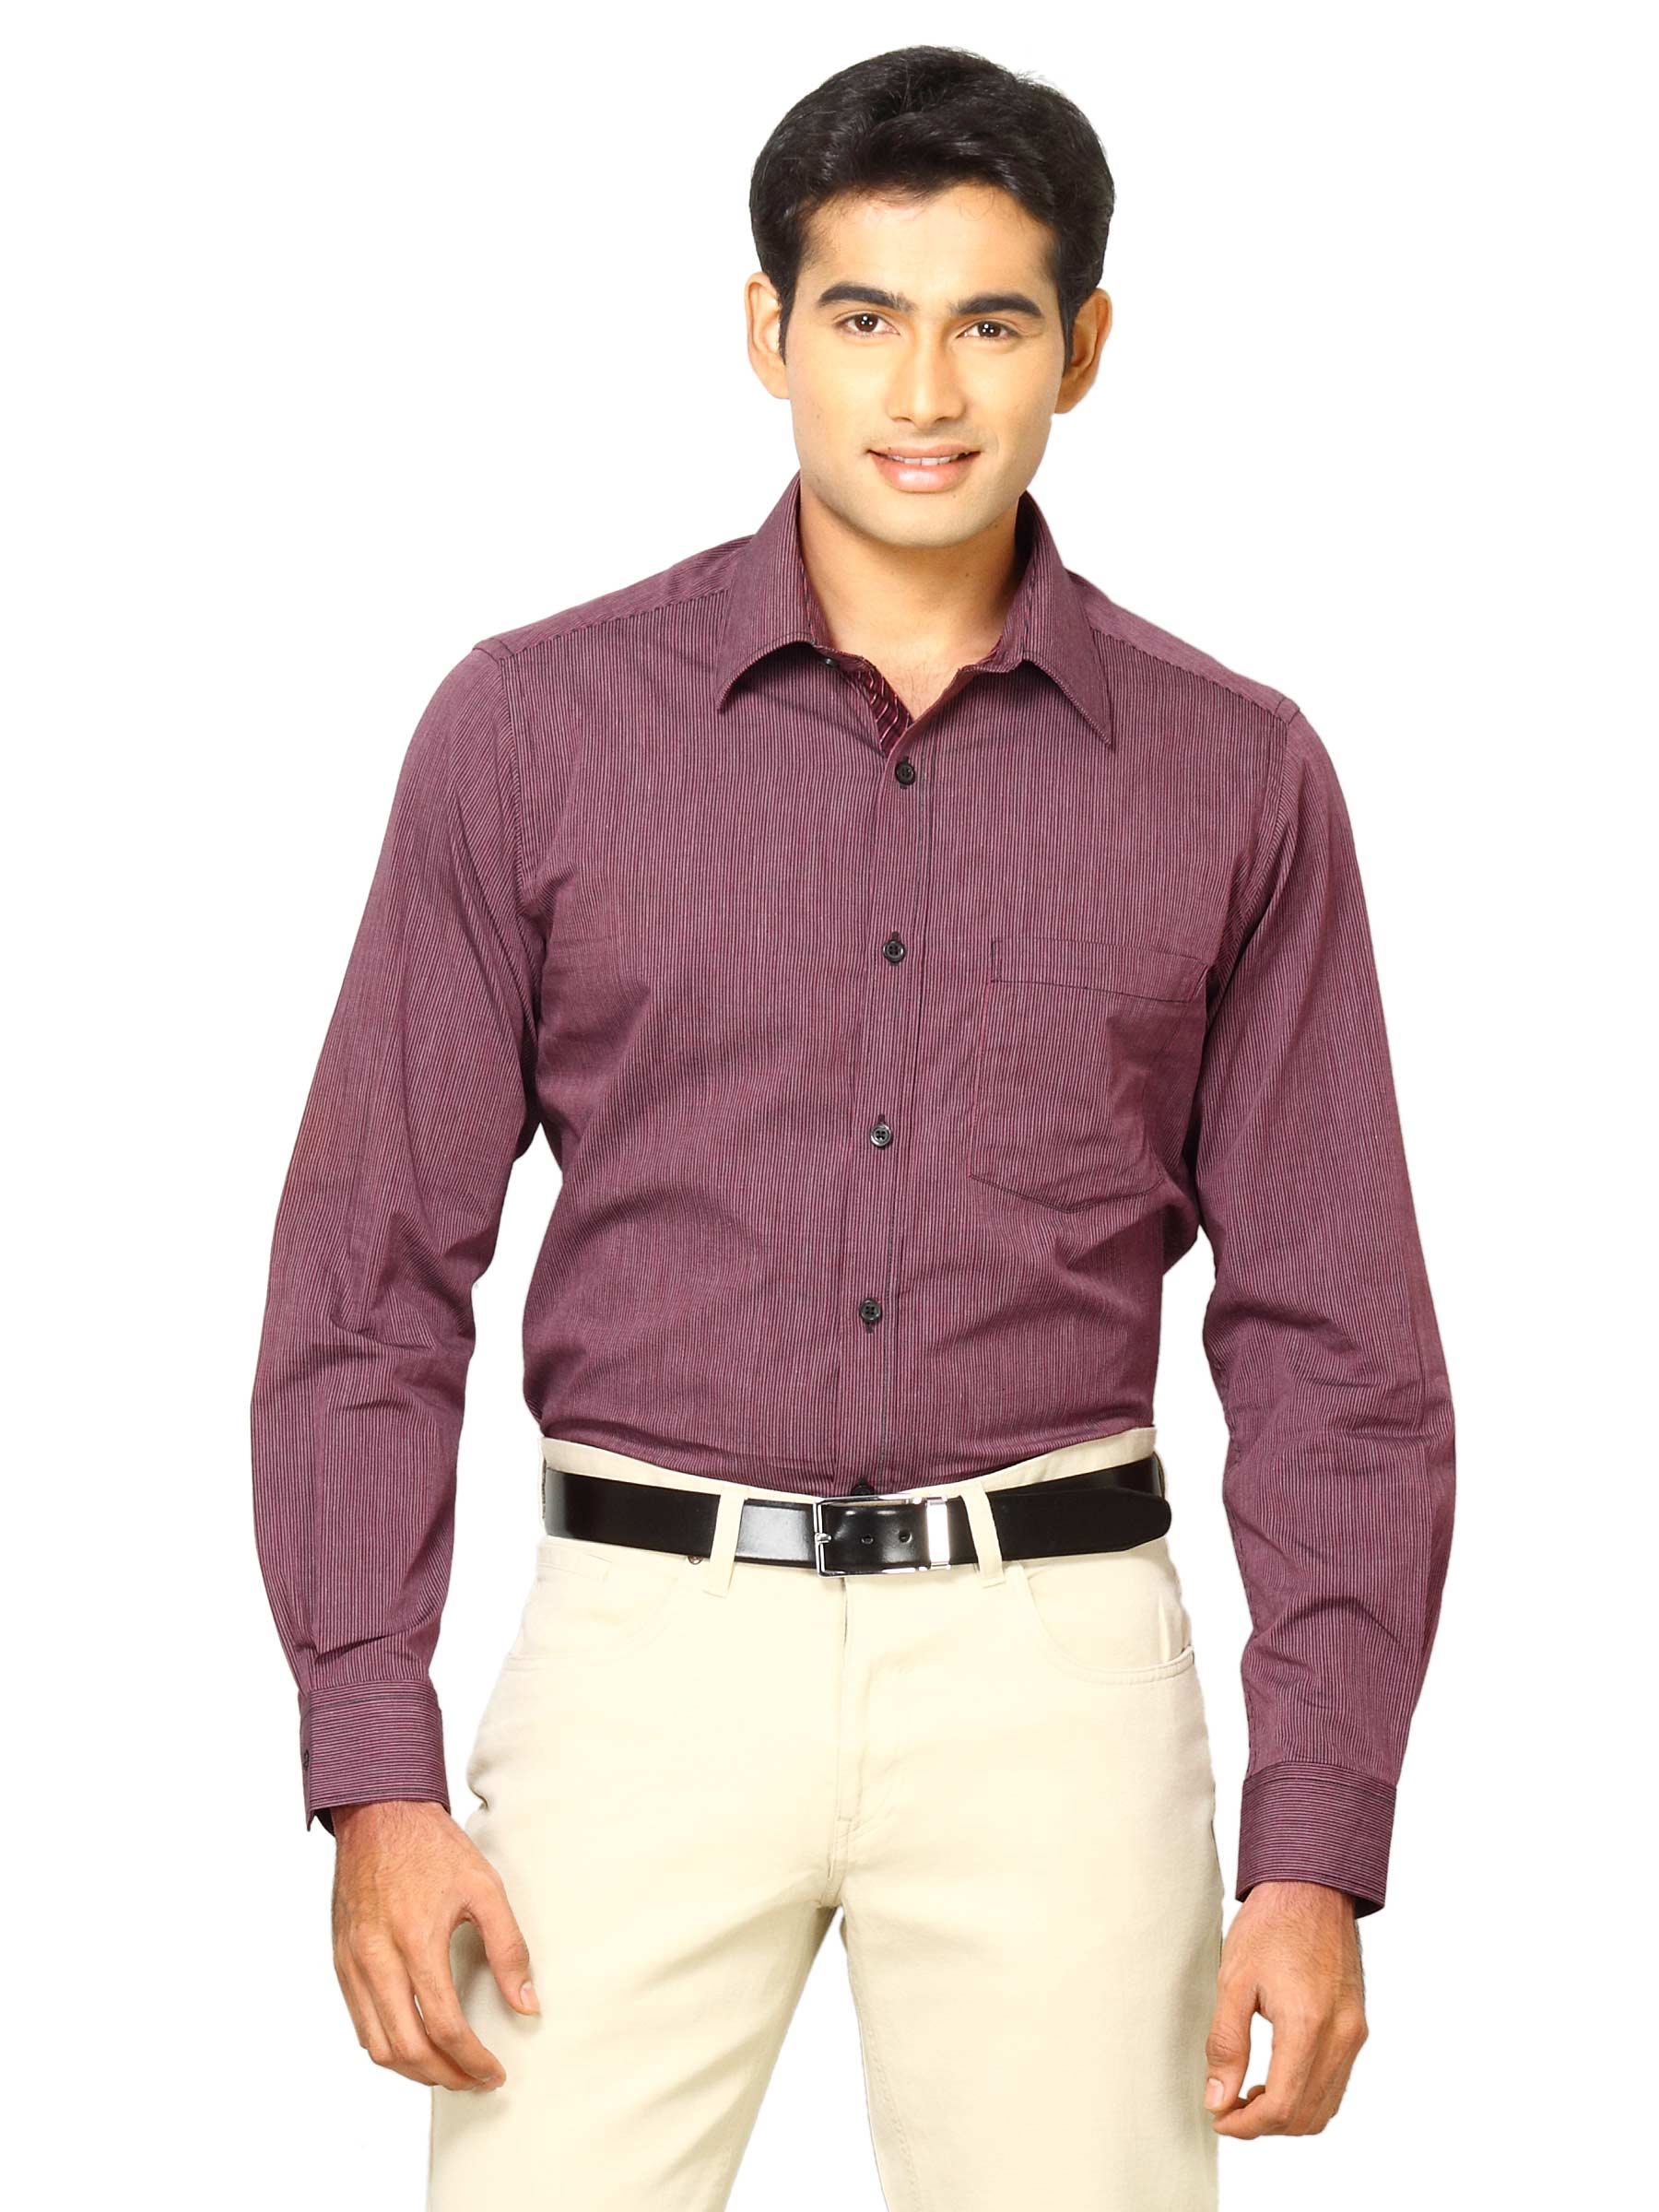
Indigo Nation Men Bling PC Purple Shirts
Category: Apparel / Topwear / Shirts
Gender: Men
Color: Purple
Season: Fall 2011
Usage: Casual